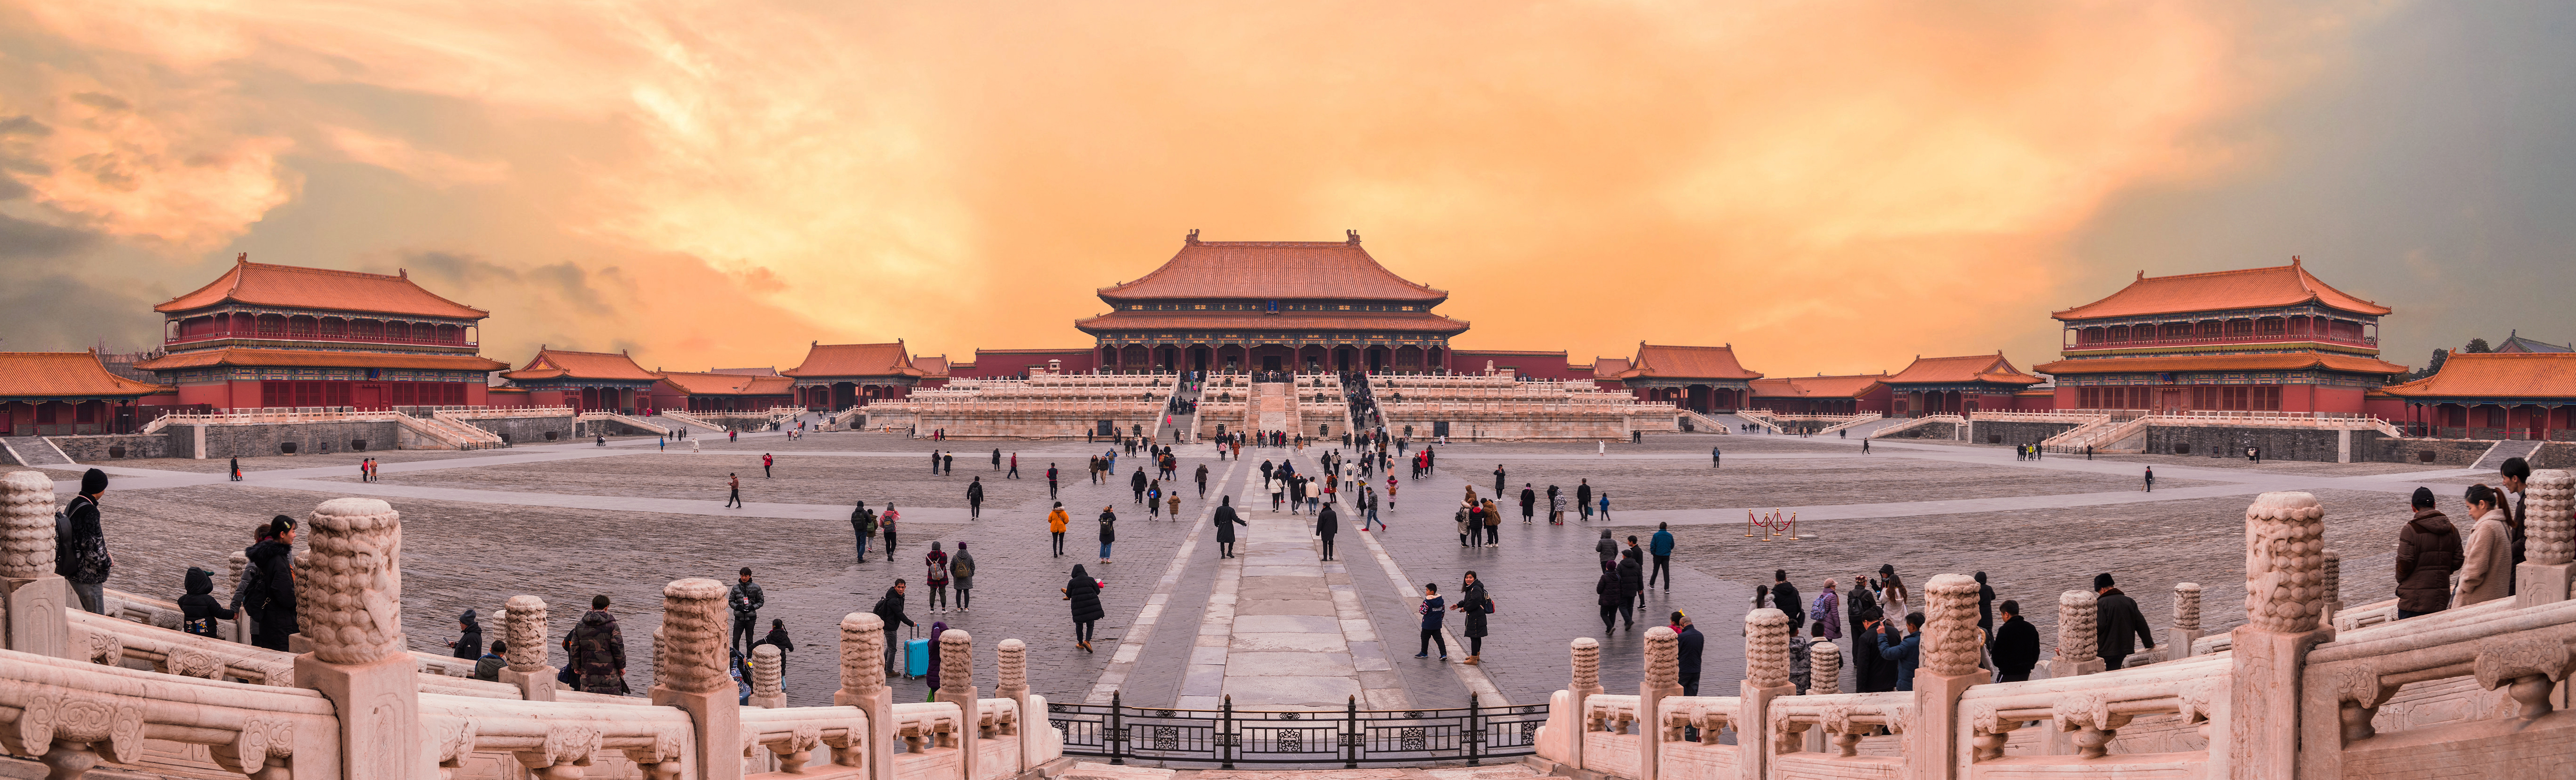
city, sky, cloud, temple, travel, leisure, chinese architecture, building, event, crowd, historic site, evening, snow, winter, fun, tourism, art, place of worship, tourist attraction, ancient history, horizon, japanese architecture, unesco world heritage site, vacation, monument, holy places